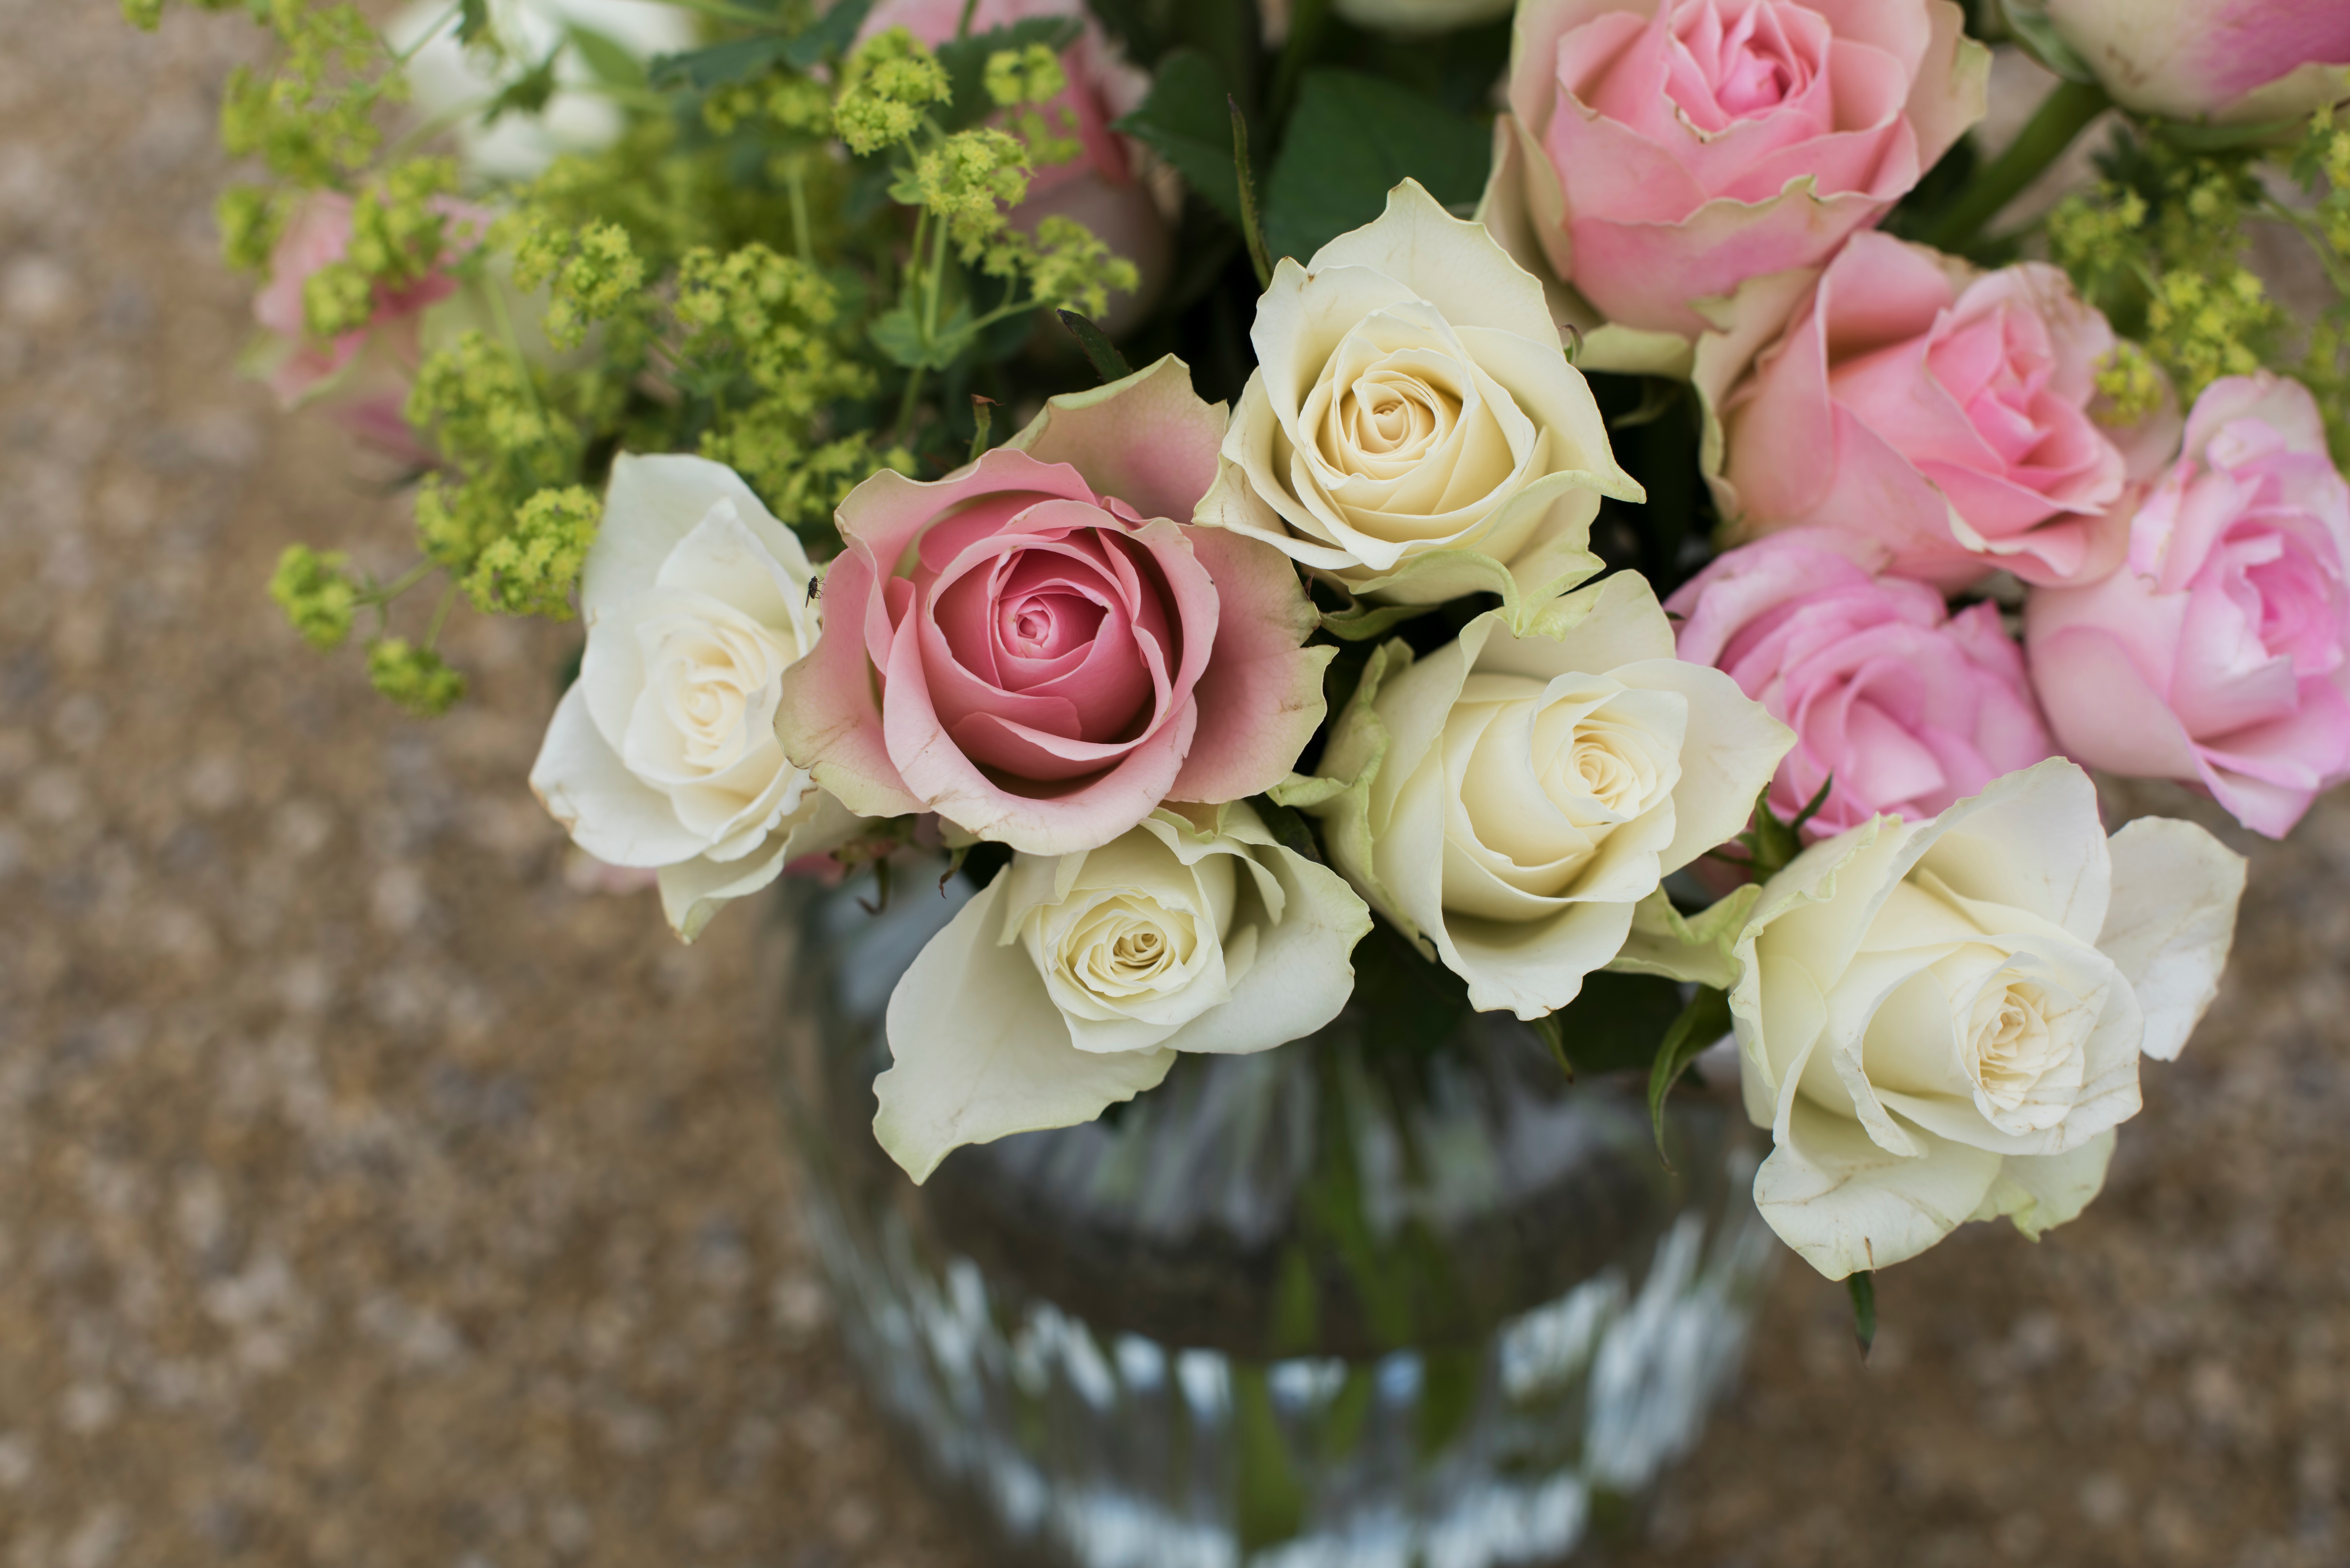
blossom, plant, flower, petal, rose, pink, flora, floristry, flowering plant, garden roses, rose family, flower bouquet, cut flowers, floral design, land plant, flower arranging